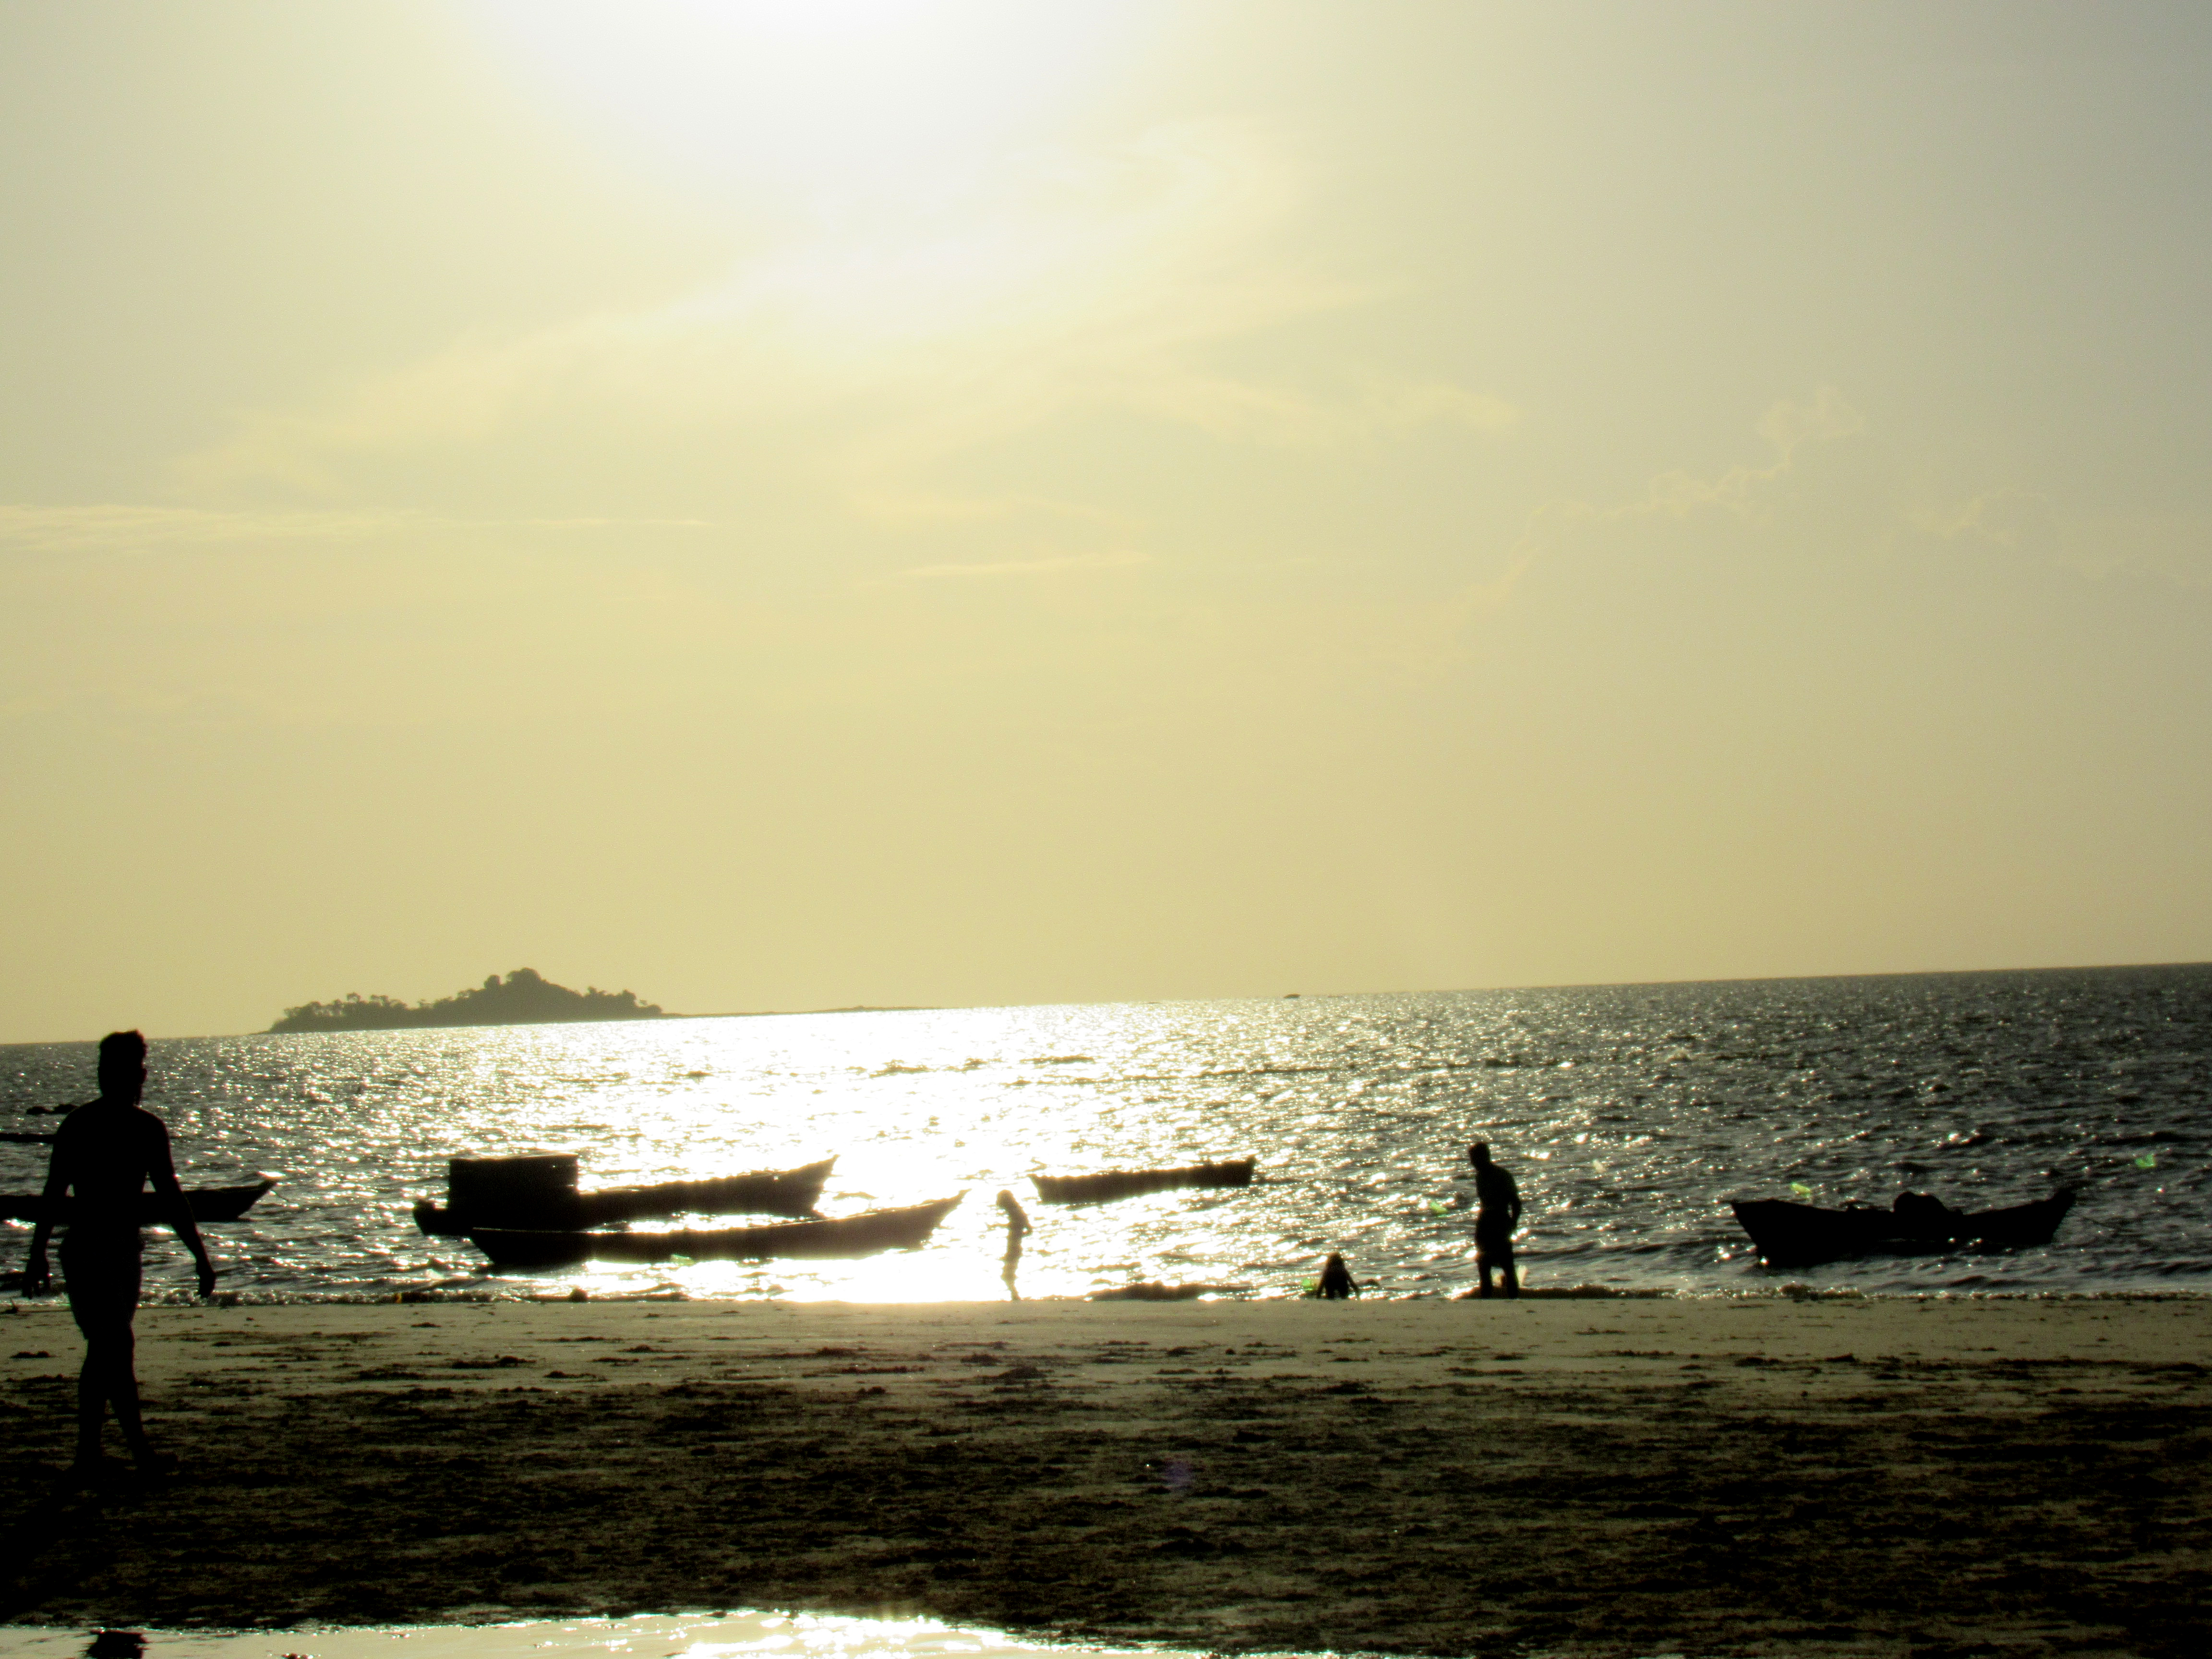
beach, amazon, sea, horizon, sky, body of water, shore, ocean, sun, water, wave, coast, sunset, calm, morning, sunrise, sunlight, vacation, evening, coastal and oceanic landforms, wind wave, summer, cloud, sand, dusk